Scorpion kick (capoeira)

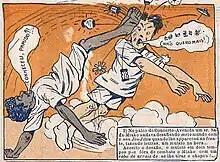
Panel by Alfredo Storni featuring capoeirista Ciríaco defeating jiu-jitsu fighter Sada Miyako with a rabo de arraia kick, "O Malho", 1909.

In the 19th century, the "rabo de arraia" was a popular kick in Rio's capoeira carioca. It was also known as "pantana" in Rio.